Tropical cyclone effects by region

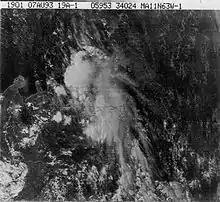
Tropical storm bret hitting the coast of Venezuela

The Bahamas and the Turks and Caicos Islands make up the Lucayan Archipelago, also known as the Bahama Archipelago. The island group is located east of Florida and north of the Greater Antilles.